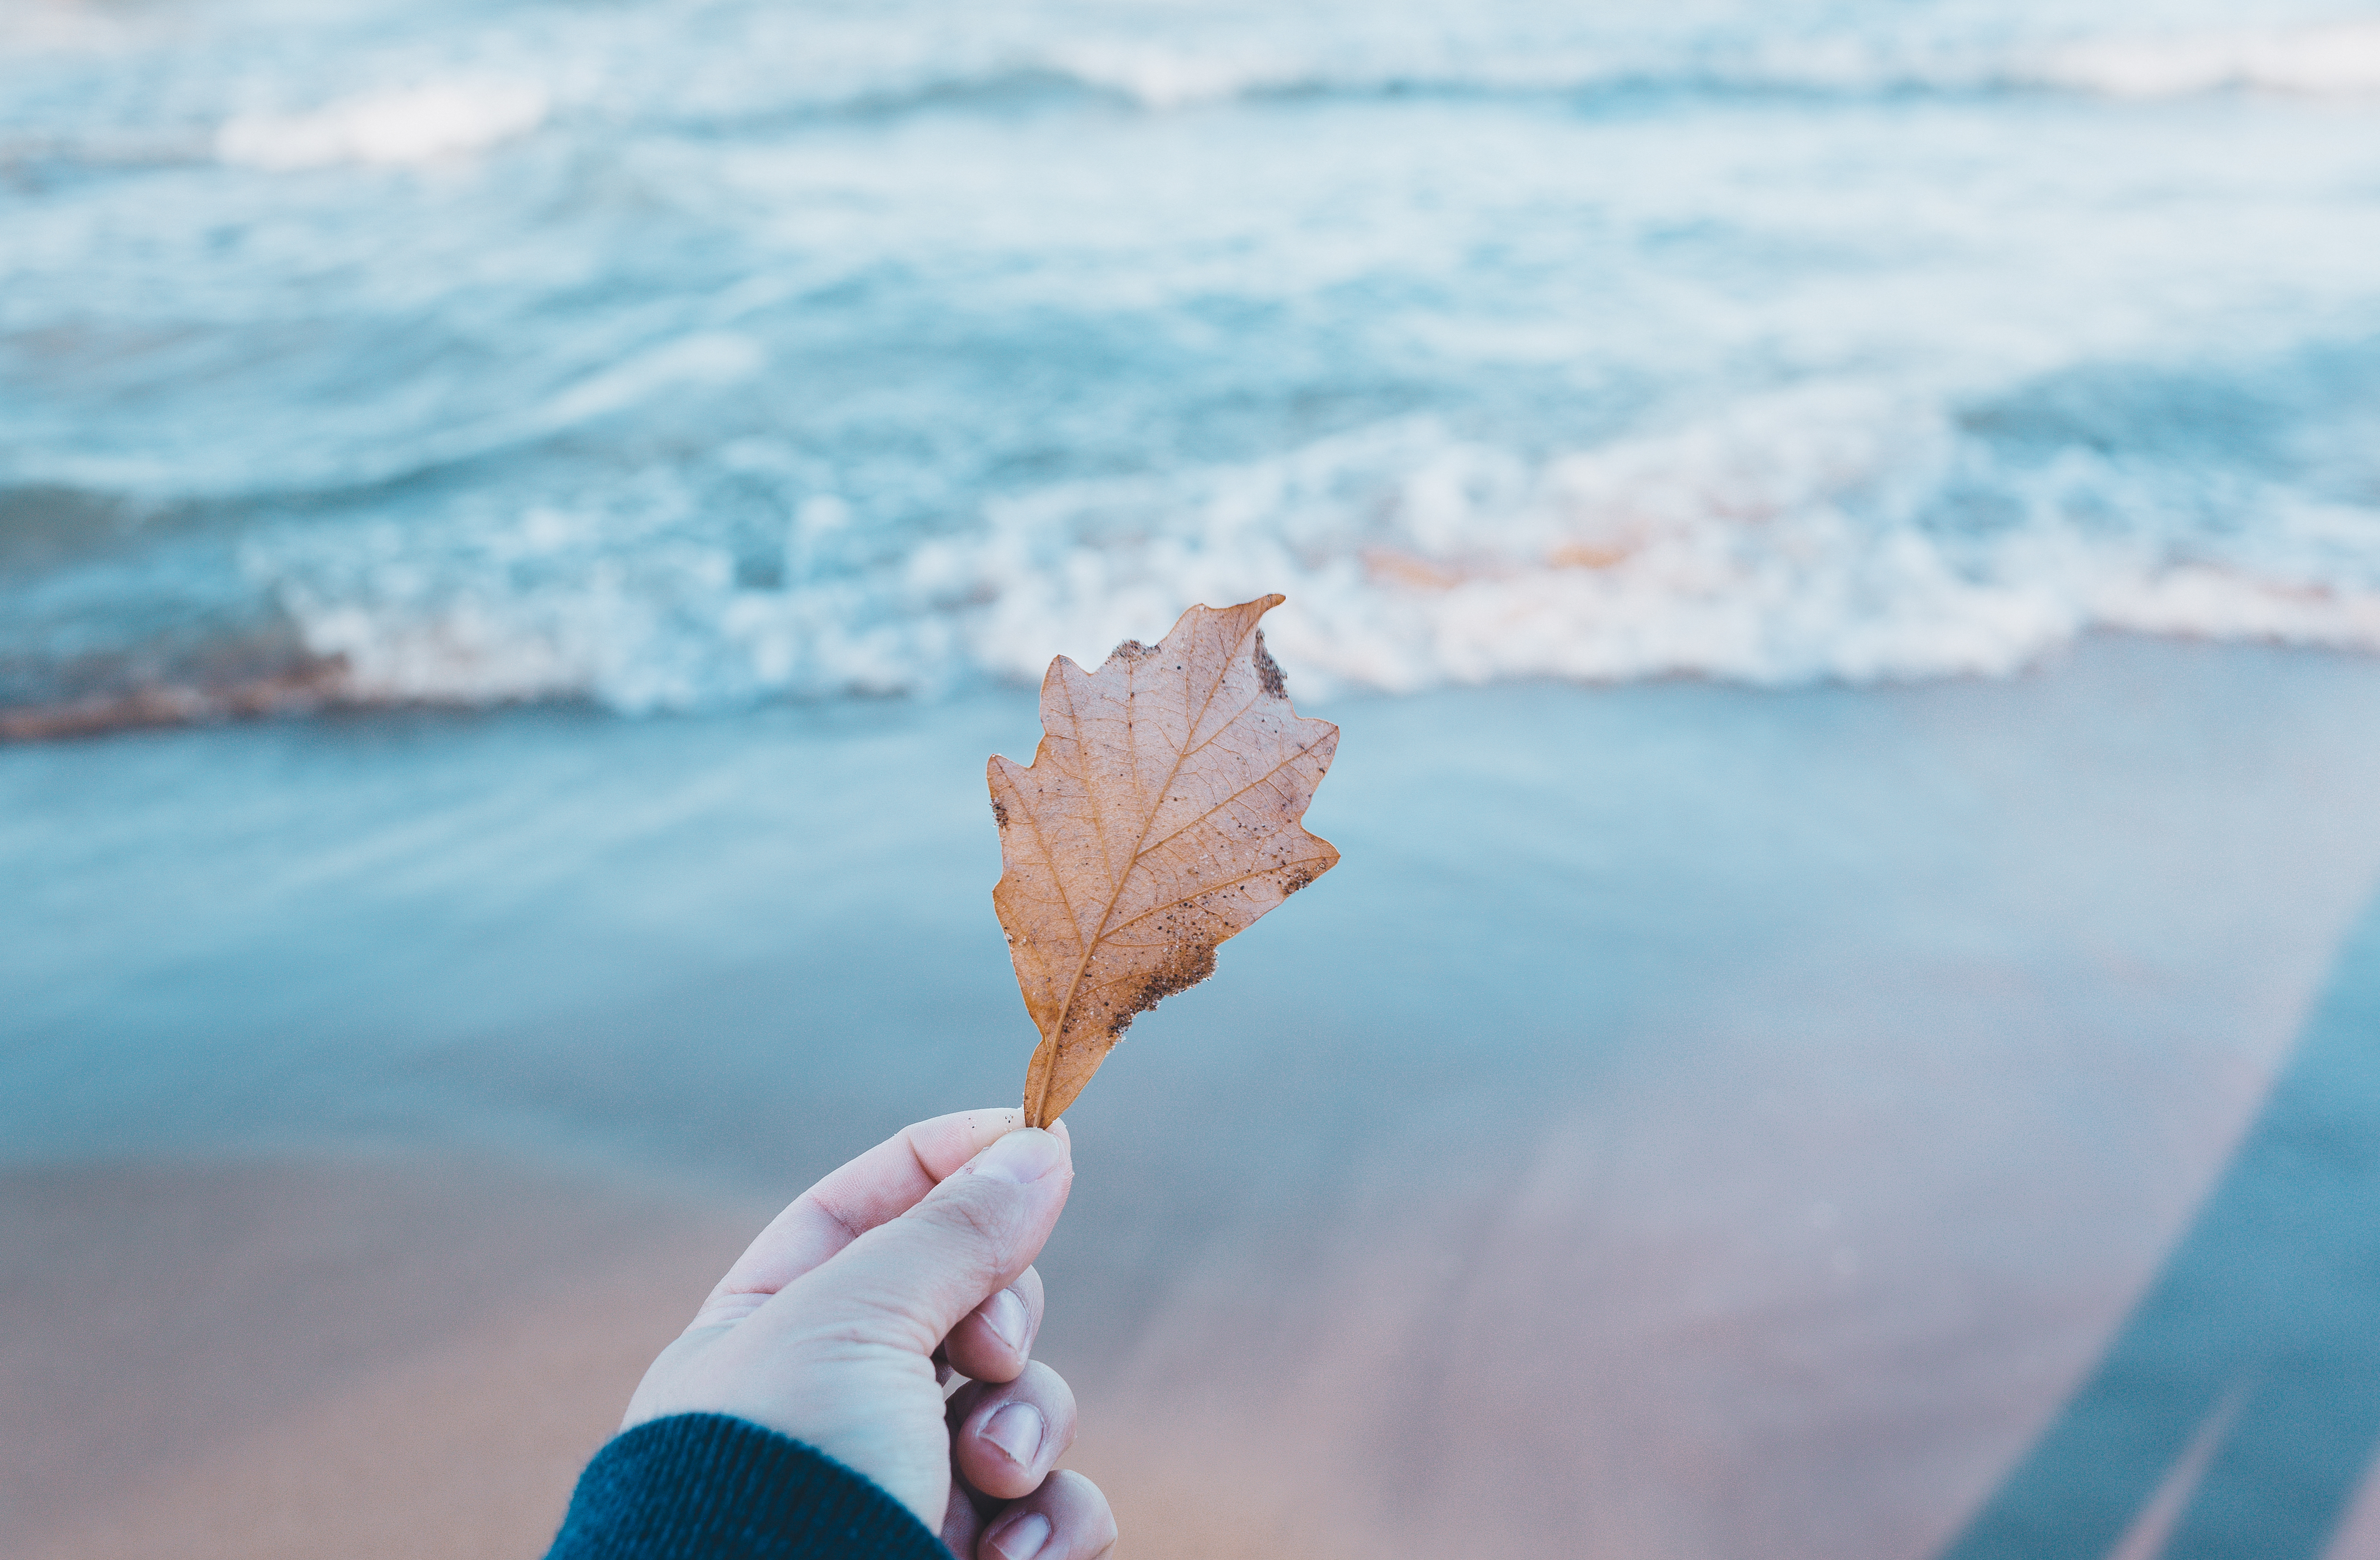
hand, beach, sea, coast, water, sand, ocean, horizon, cloud, sunlight, leaf, shore, wave, reflection, shadow, blue, hold, holding, material, body of water, atmosphere of earth, wind wave